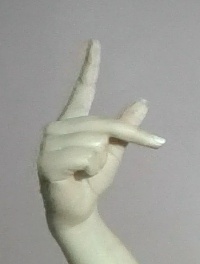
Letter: dha